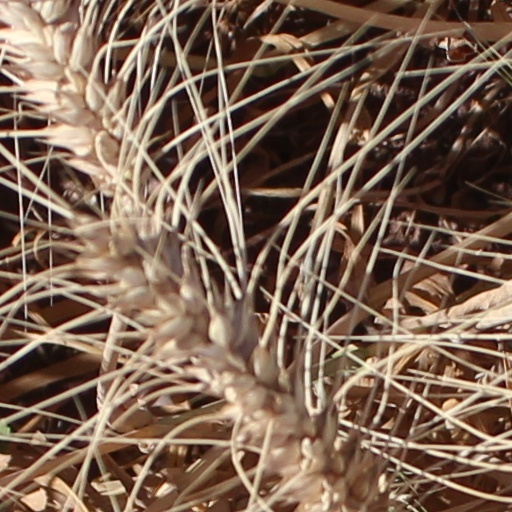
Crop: wheat